Hauling-out

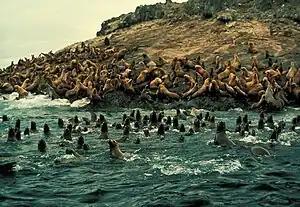
Sea lion group at haulout

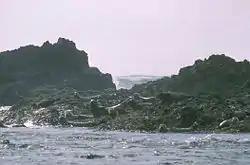
Harbor seals at haulout

Hauling out is a behaviour associated with pinnipeds (true seals, sea lions, fur seals and walruses) temporarily leaving the water. Hauling-out typically occurs between periods of foraging activity. Rather than remain in the water, pinnipeds haul out onto land or sea ice for reasons such as reproduction and rest. Hauling out is necessary in seals for mating (with the exception of the Baikal seal) and giving birth (although a distinction is generally made between reproductive aggregations, termed "rookeries", and non-reproductive aggregations, termed "haul-outs"). Other benefits of hauling out may include predator avoidance, thermoregulation, social activity, parasite reduction and rest.